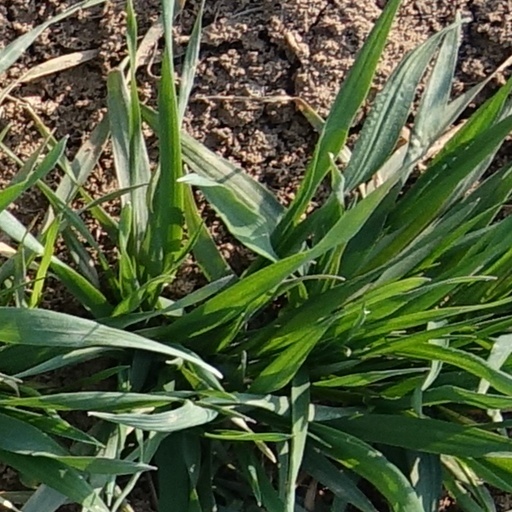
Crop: wheat